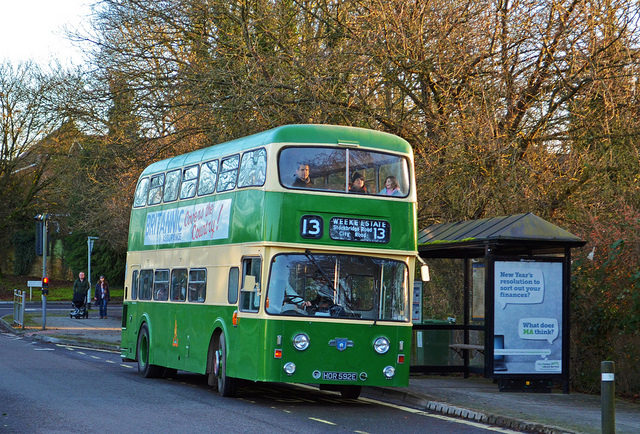
A green double decker bus at a bus stop.

A green double decker bus stopped at a bus stop

A two level bus stopping at a bus stop

A bus stops at a bus stop area.

A double decker bus stopped by a bus stop on the road.